Soviet S-class submarine

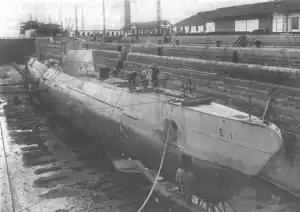
Spanish submarine E-1 at the shipyard in Cádiz, 1931

The government of the Second Spanish Republic showed a clear preference for British submarine designs. Designers and builders then went to offer the design and the boat for sale to return their cost. Soviet engineers, among others, visited the yard in 1932 and were generally satisfied with the design, but suggested several modifications and improvements, in expectation of future local production. Another group of engineers went next year to the IvS office in The Hague, as well as the Bremen office of Deschimag, and then attended the completed boat's trials in Cartagena. Echevarrieta's imprisonment for his connection with the October 1934 Revolution made the Spanish Navy lose any interest in the submarine, which was finally sold to the Turkish Navy in 1935, in which it served until 1947 under the name of Gür.